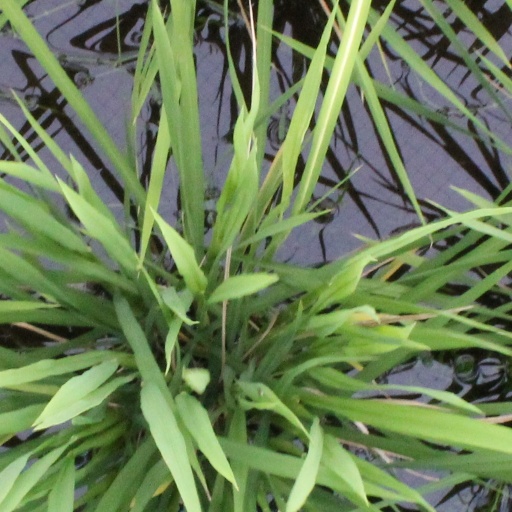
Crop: rice